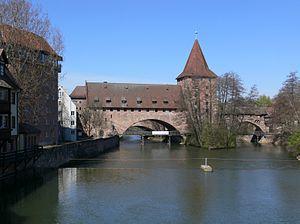
Cet article recense les ponts bâtis en Europe. Un pont bâti est un pont sur lequel sont érigées une ou plusieurs structures, en plus de sa fonction de support à une voie de communication.